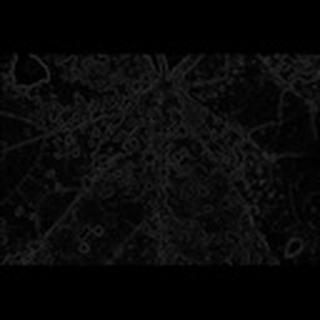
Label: cotton_powdery_mildew